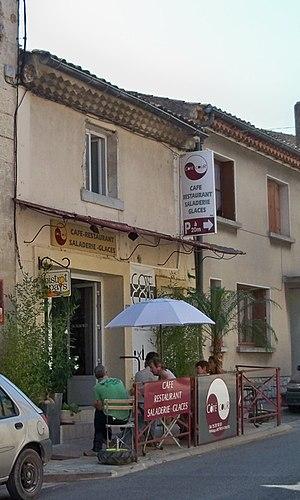
Bistrot de pays de Saint Maurice (26)
Saint-Maurice-sur-Eygues est une commune française située dans le département de la Drôme en région Auvergne-Rhône-Alpes.